Chicxulub Pueblo

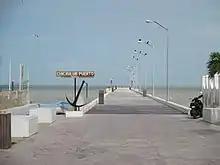
The center of the Chicxulub Impact Crater (approx 21°20'N 89°30'W) is off the Yucatan coast, near Chicxulub Puerto

Chicxulub is most famous for being near the geographic center of the Chicxulub crater, an impact crater discovered by geologists on the Yucatán Peninsula and extending into the ocean. It was created by the impact some 66 million years ago of the Chicxulub impactor, an asteroid or comet which caused the Cretaceous–Paleogene extinction event, which led to the extinction of the non-avian dinosaurs, pterosaurs and other animals that dominated the Mesozoic. The coastal village (or "puerto") of Chicxulub, in the neighboring municipality of Progreso, lies almost exactly on the geographic center of the crater.